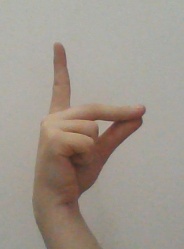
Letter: ta